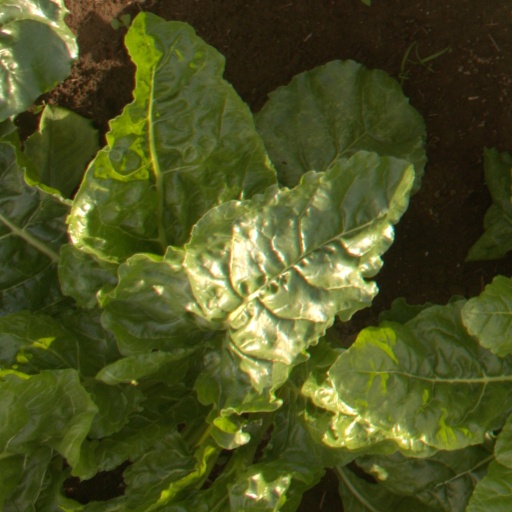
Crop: sugar beet